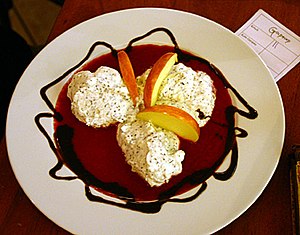
Mascarpone
Mascarpone
Mascarpone er en mild, cremet friskost lavet af creme fraiche og fløde, der koaguleres med syre, f.eks. citronsyre, og sommetider tilsættes der også kærnemælk. Efter koaguleringen fjernes vallen uden presning eller lagring.